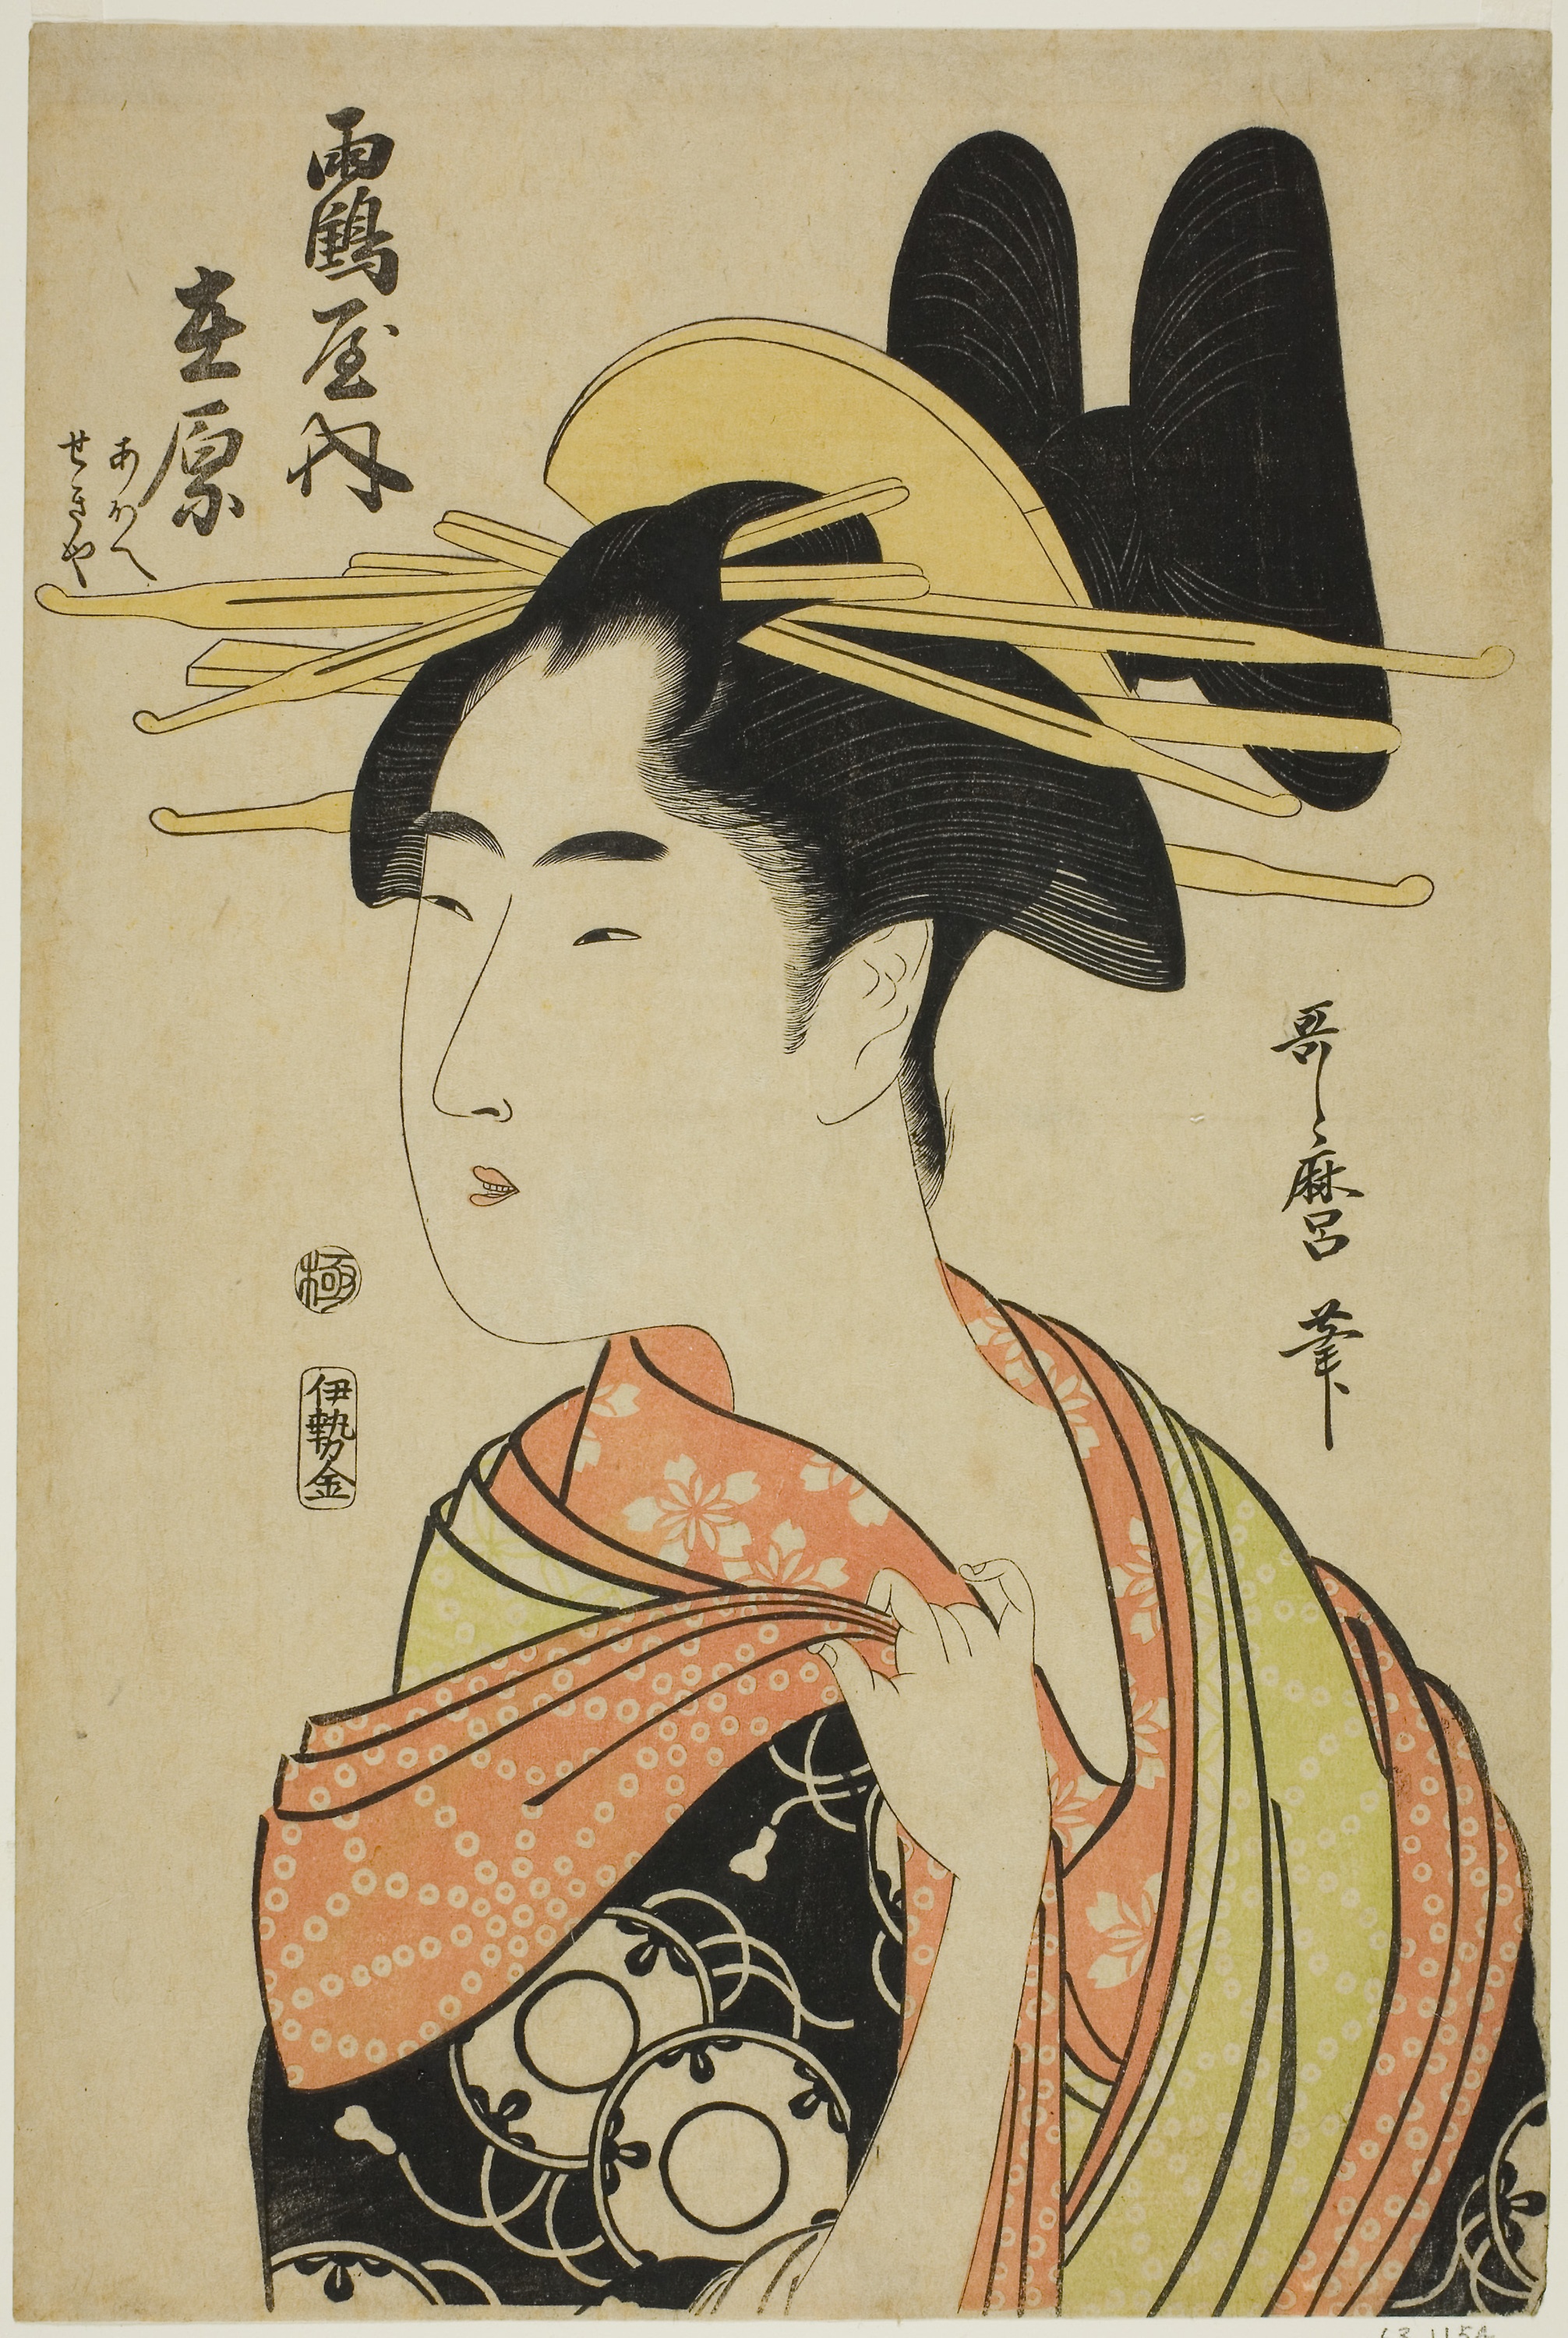
illustration, art